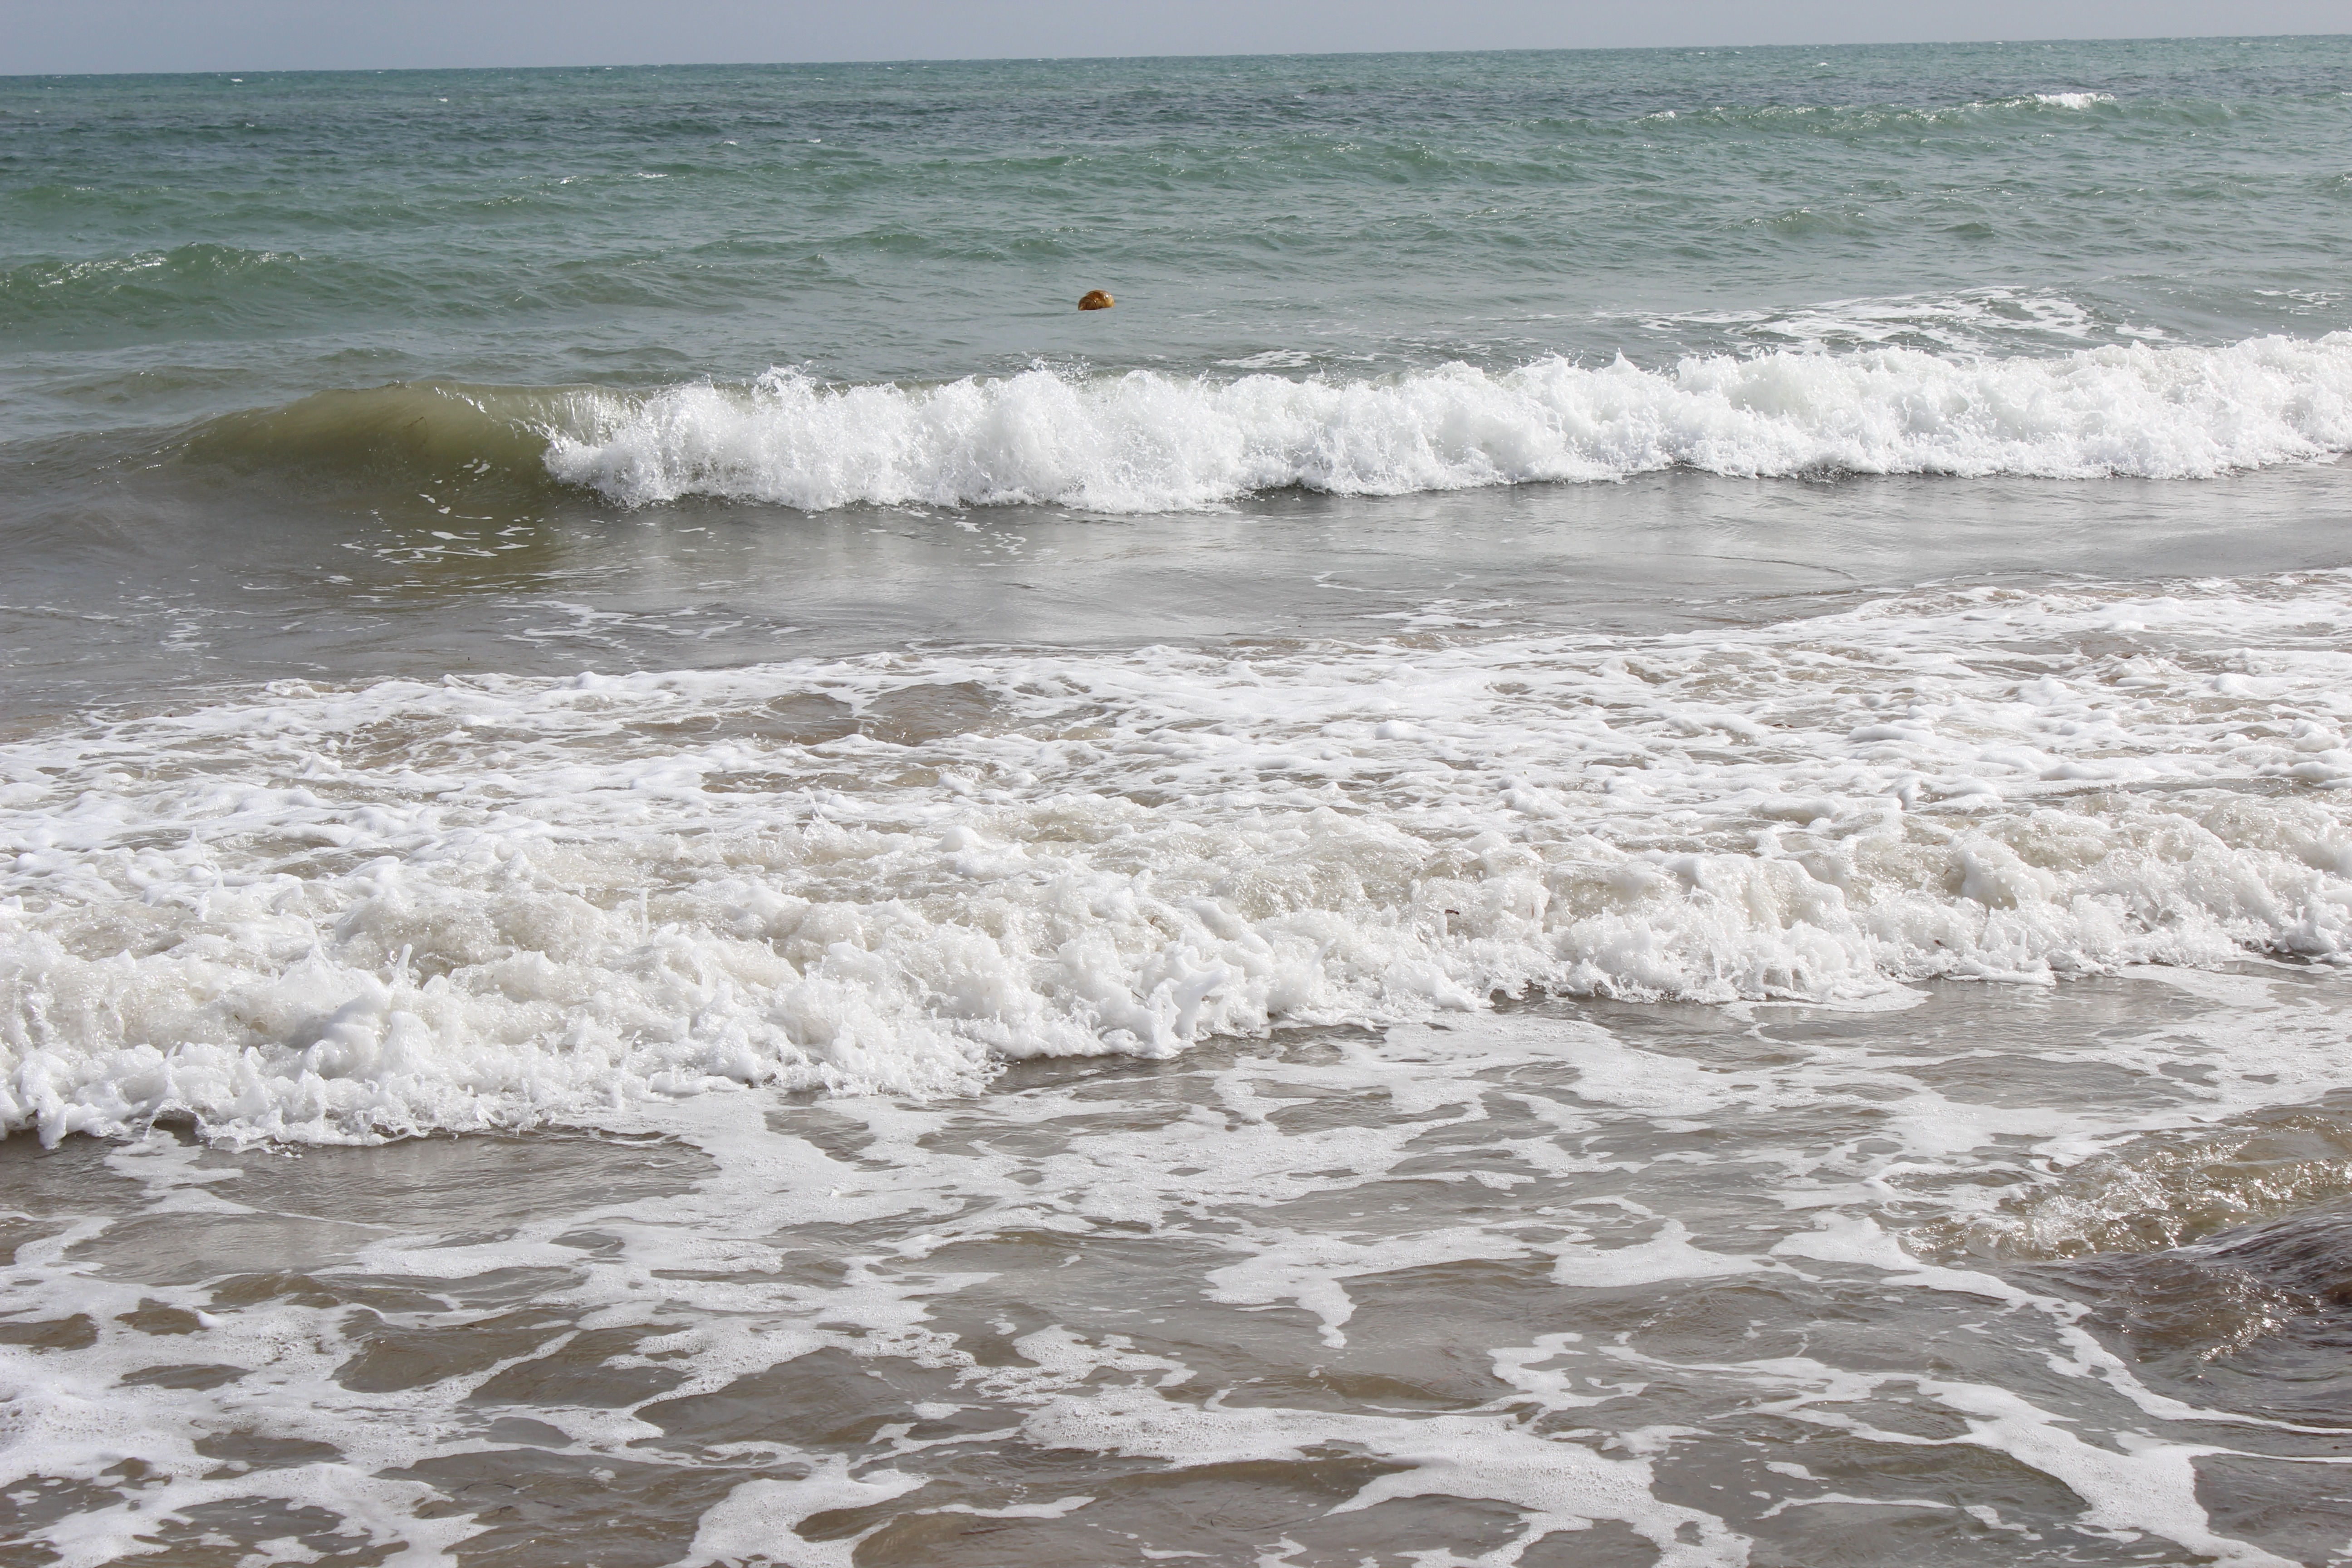
beach, sea, coast, water, nature, sand, ocean, shore, wave, wind, summer, swim, surf, relax, spray, holiday, rapid, body of water, relaxation, holidays, rhodes, wind wave